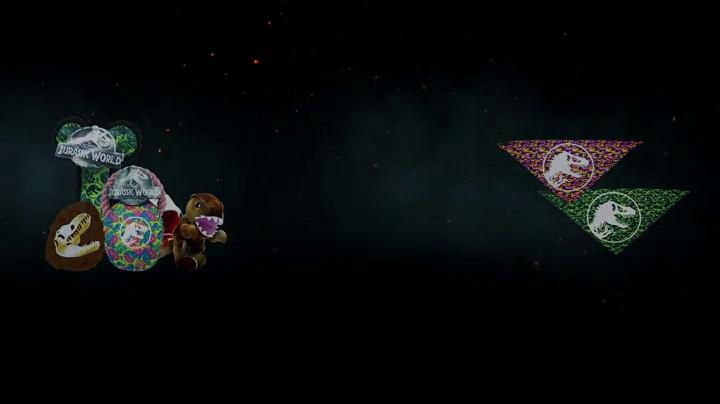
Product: Jurassic World Raptor Plush Figure Toy for Dogs | Dinosaur Dog Toy, Soft Plush Raptor Squeak Toy
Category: Pet Supplies | Pet Supplies Markdowns
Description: A MUST FOR FANS AND THEIR PETS — This raptor plush figure toy is a must for all Jurassic World fans and their pets.
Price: $6.62
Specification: Product Dimensions:         6 x 4 x 9.5 inches    |Shipping Weight: 3.2 ounces (View shipping rates and policies)|ASIN: B07CF579BC|Item model number: FF9763